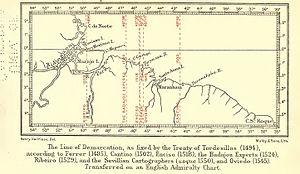
La ligne de démarcation entre les territoires espagnols et portugais dans le Nouveau monde selon le Traité de Tordesillas de 1494. Lecture de Ferrer (1495), Cantino (1502), Enciso (1518), The Badajoz Experts (1524), Ribeiro (1529), Oviedo (1545), les cartographes sévillans jusque vers 1550. Cartographié pour une charte de l'Amirauté anglaise. Bibliographie
Henry Harisse, né le 28 mai 1829 à Paris et mort le 13 mai 1910 à Paris, est un homme de lettres français, critique d'art, juriste et historien américaniste, auteur de nombreux ouvrages sur les premières découvertes des Amériques et représentations géographiques du Nouveau Monde.